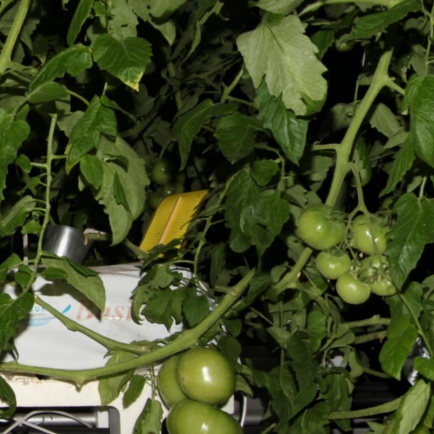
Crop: tomato